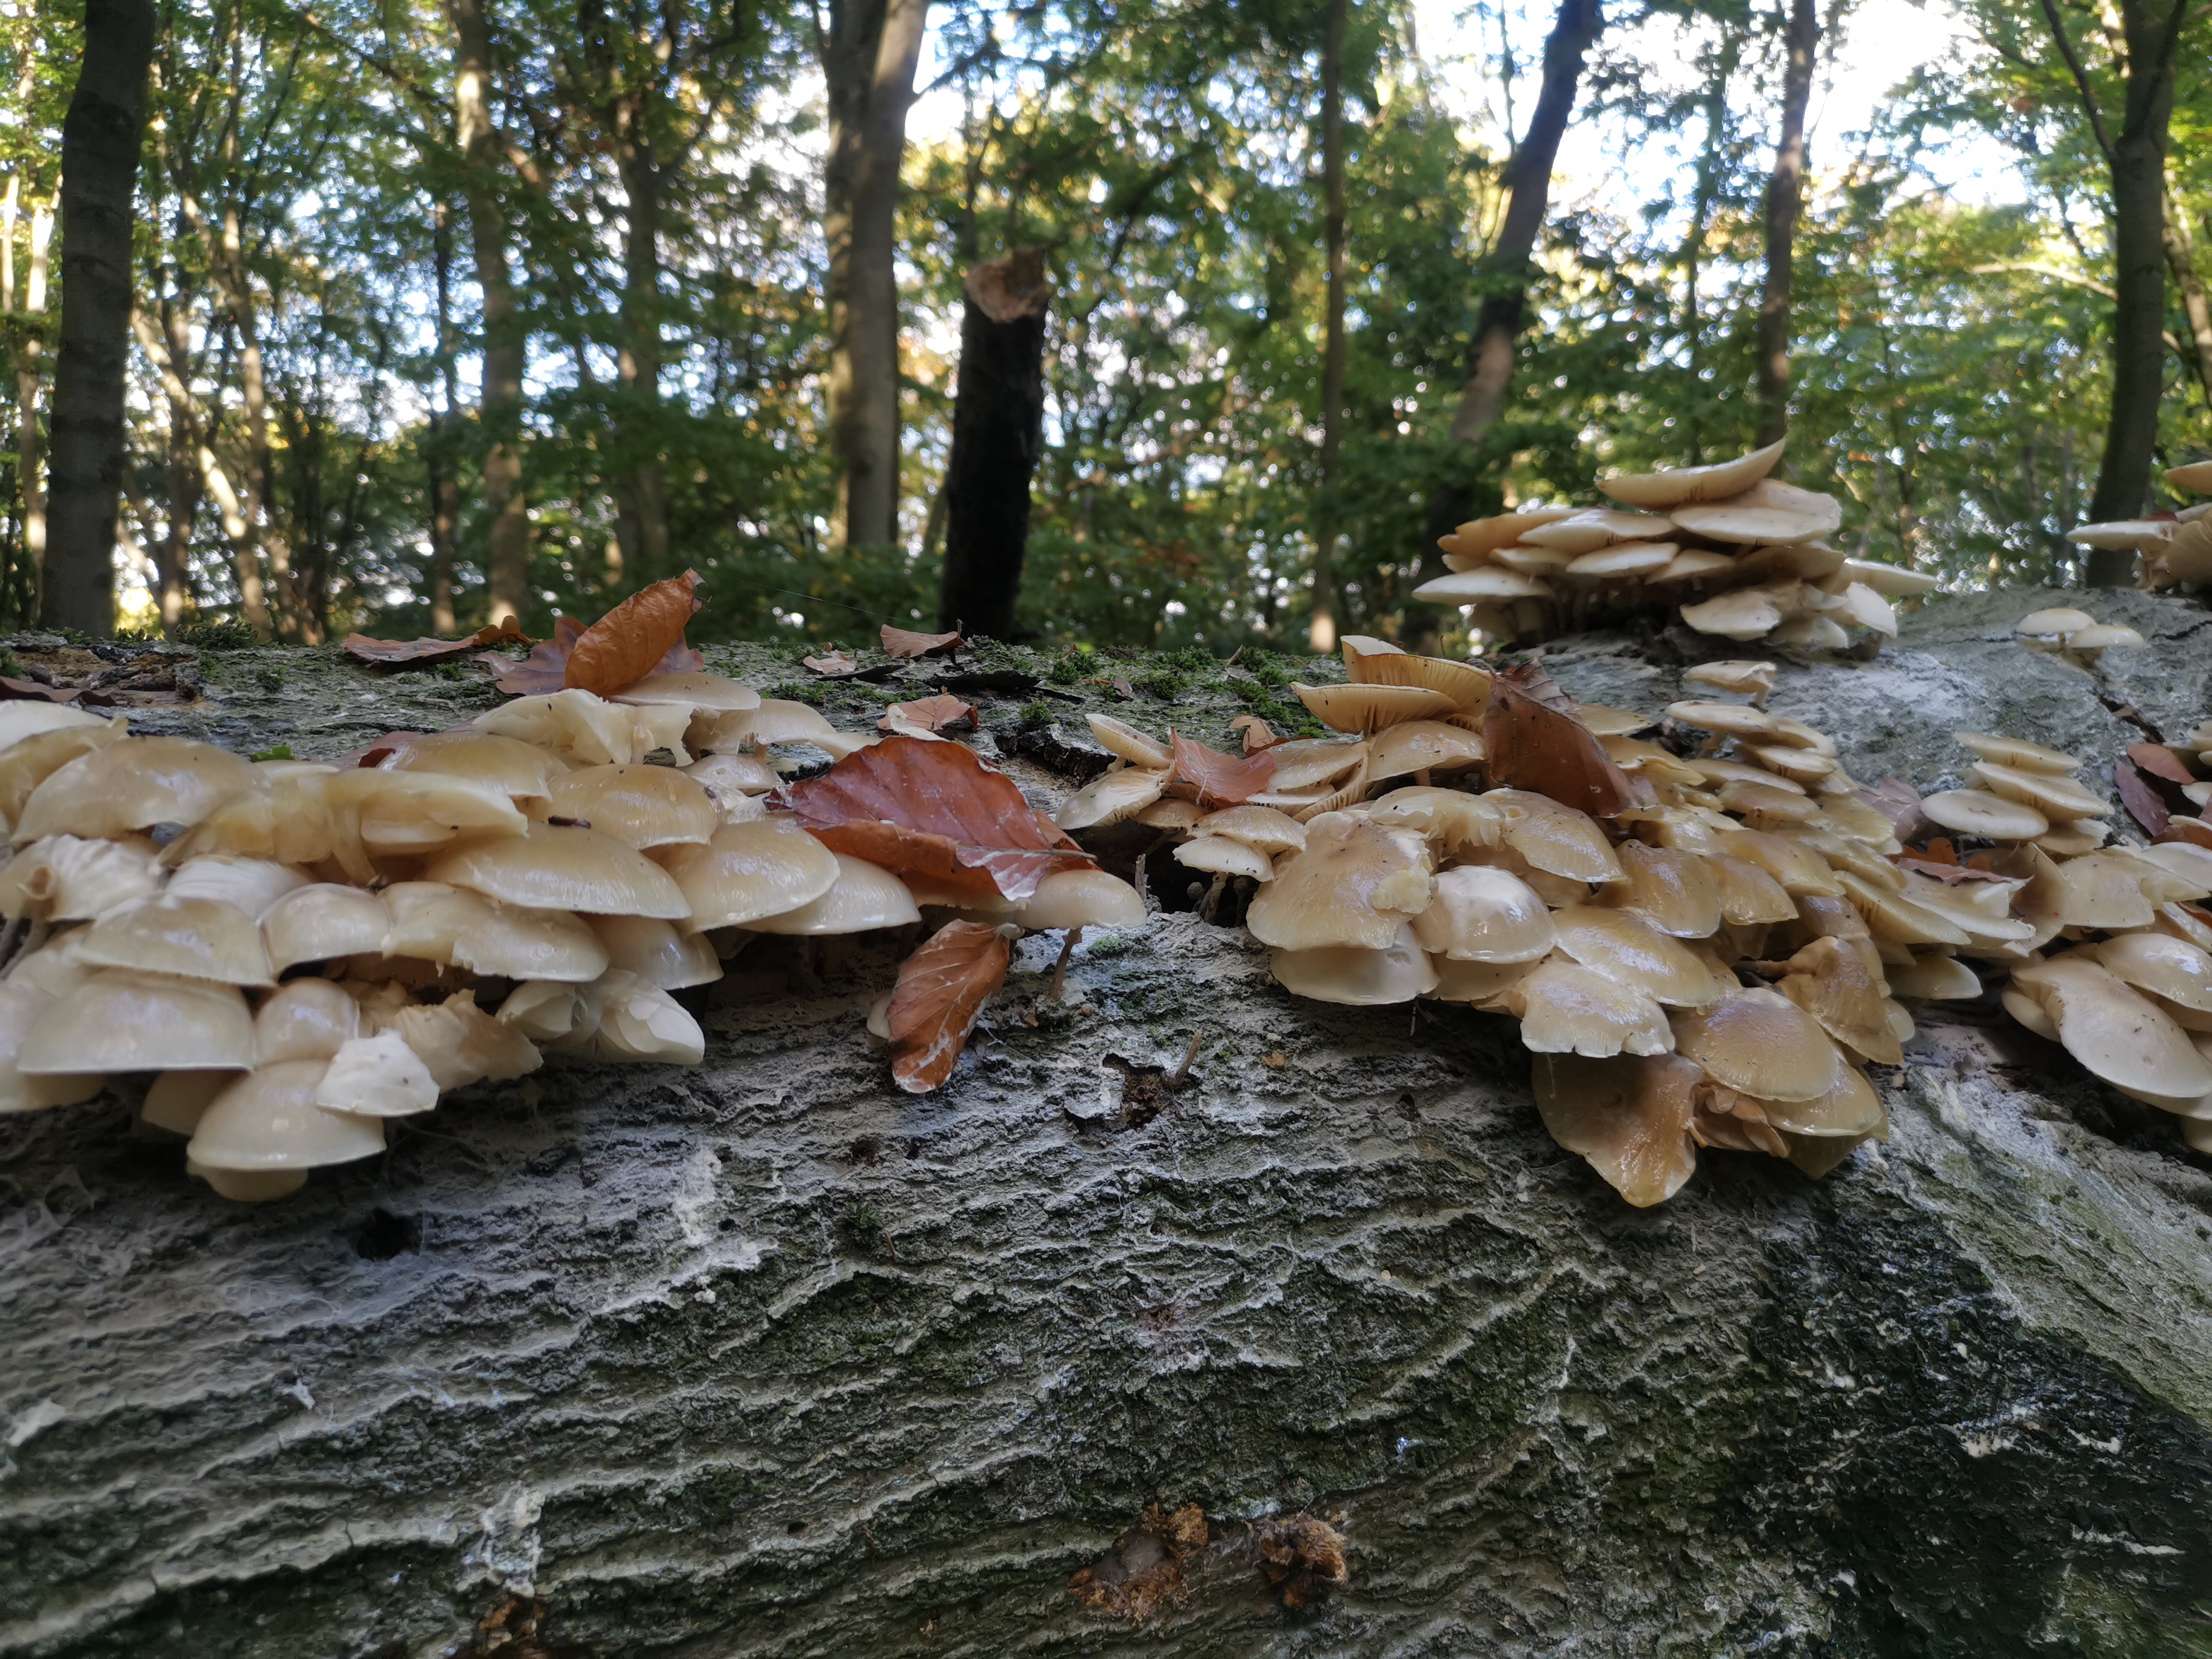
plants, sunlight, nature, forest, landscape, plant, natural environment, natural landscape, wood, tree, terrestrial plant, trunk, biome, natural material, groundcover, polyporales, deciduous, fungus, mushroom, woodland, temperate broadleaf and mixed forest, old growth forest, inonotus, sky, medicinal mushroom, edible mushroom, rock, tropical and subtropical coniferous forests, Northern hardwood forest, plant stem, agaricomycetes, temperate coniferous forest, moss